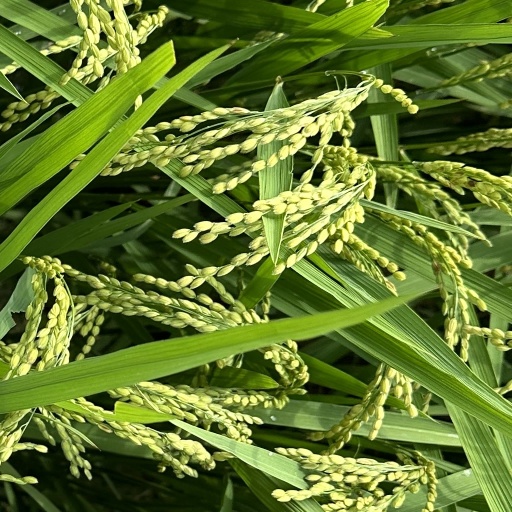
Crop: rice